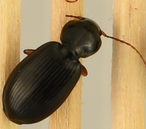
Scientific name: Synuchus impunctatus
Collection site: Harvard Forest Site (HARV), plot HARV_010